Thomas Broun

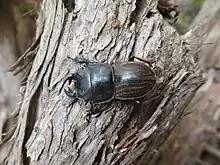
"Geodorcus helmsi", first discovered by David Sharp in 1881 but erroneously labelled as a new species, "Lissotes aemulus", by Broun in 1893

In total, the seven volumes of Broun's "Manual of the New Zealand Coleoptera" listed 2592 species, many of which Broun was the first to describe. His scientific work also included papers on the life cycles of insects, as well as the discovery of species of fungus and insect which removed pests from trees. In the course of his scientific work, he recorded 4,323 species, of which 3,538 had not previously been described in scientific literature. Trevor Crosby, in the "Dictionary of New Zealand Biography", has credited Broun as one of the most important figures in the identification and description of New Zealand beetles. He collected the type specimens of 976 new species, mostly from examples sent to him by other collectors.